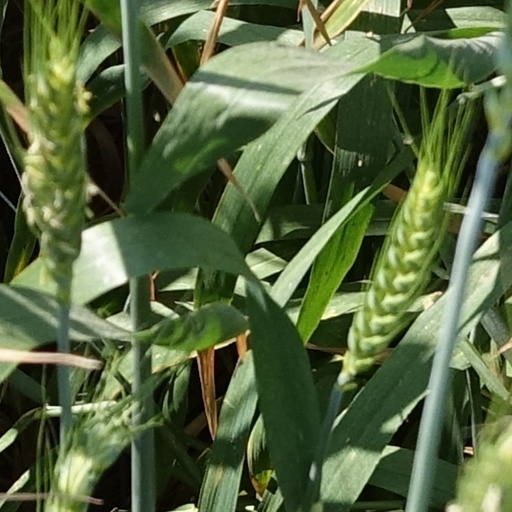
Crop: wheat